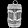
Label: Bag